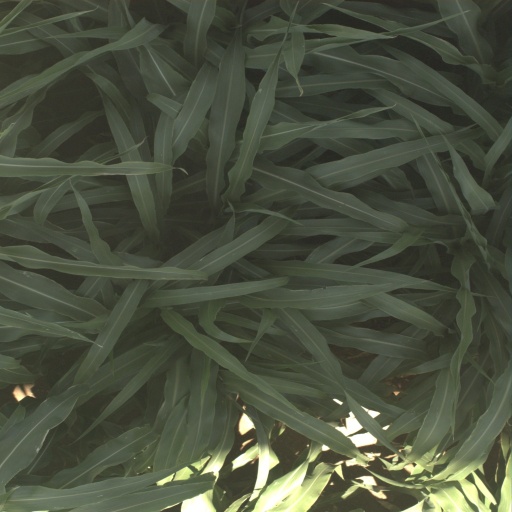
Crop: sorghum